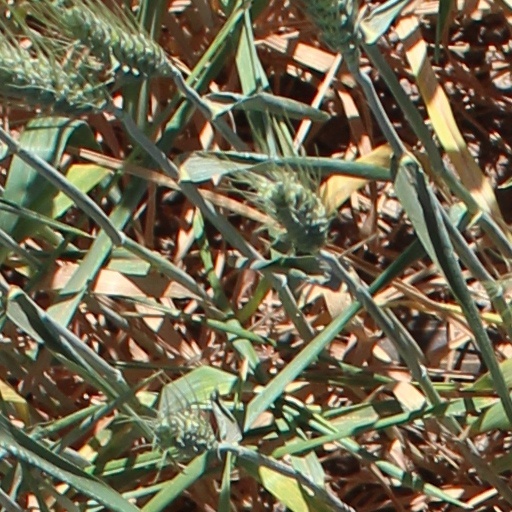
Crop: wheat